Illogan

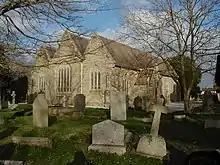
Illogan parish church

The Church of England parish church was dedicated to St Illogan (Ylloganus or Euluganus) and St Edmund; the earliest reliable reference, dated 1235, refers to the Ecclesia of Eglossalau. By 1844, the church had become too small to serve a vastly increasing mining population, so a new church was built to the designs of J. P. St Aubyn. at a cost of £2,875 and came into use on 4 November 1846. The bell tower is all that remains of the old church; Trinity House refused to allow its removal as it provided a useful landmark for shipping. The church reopened in 2012 after extensive repairs to the roof.